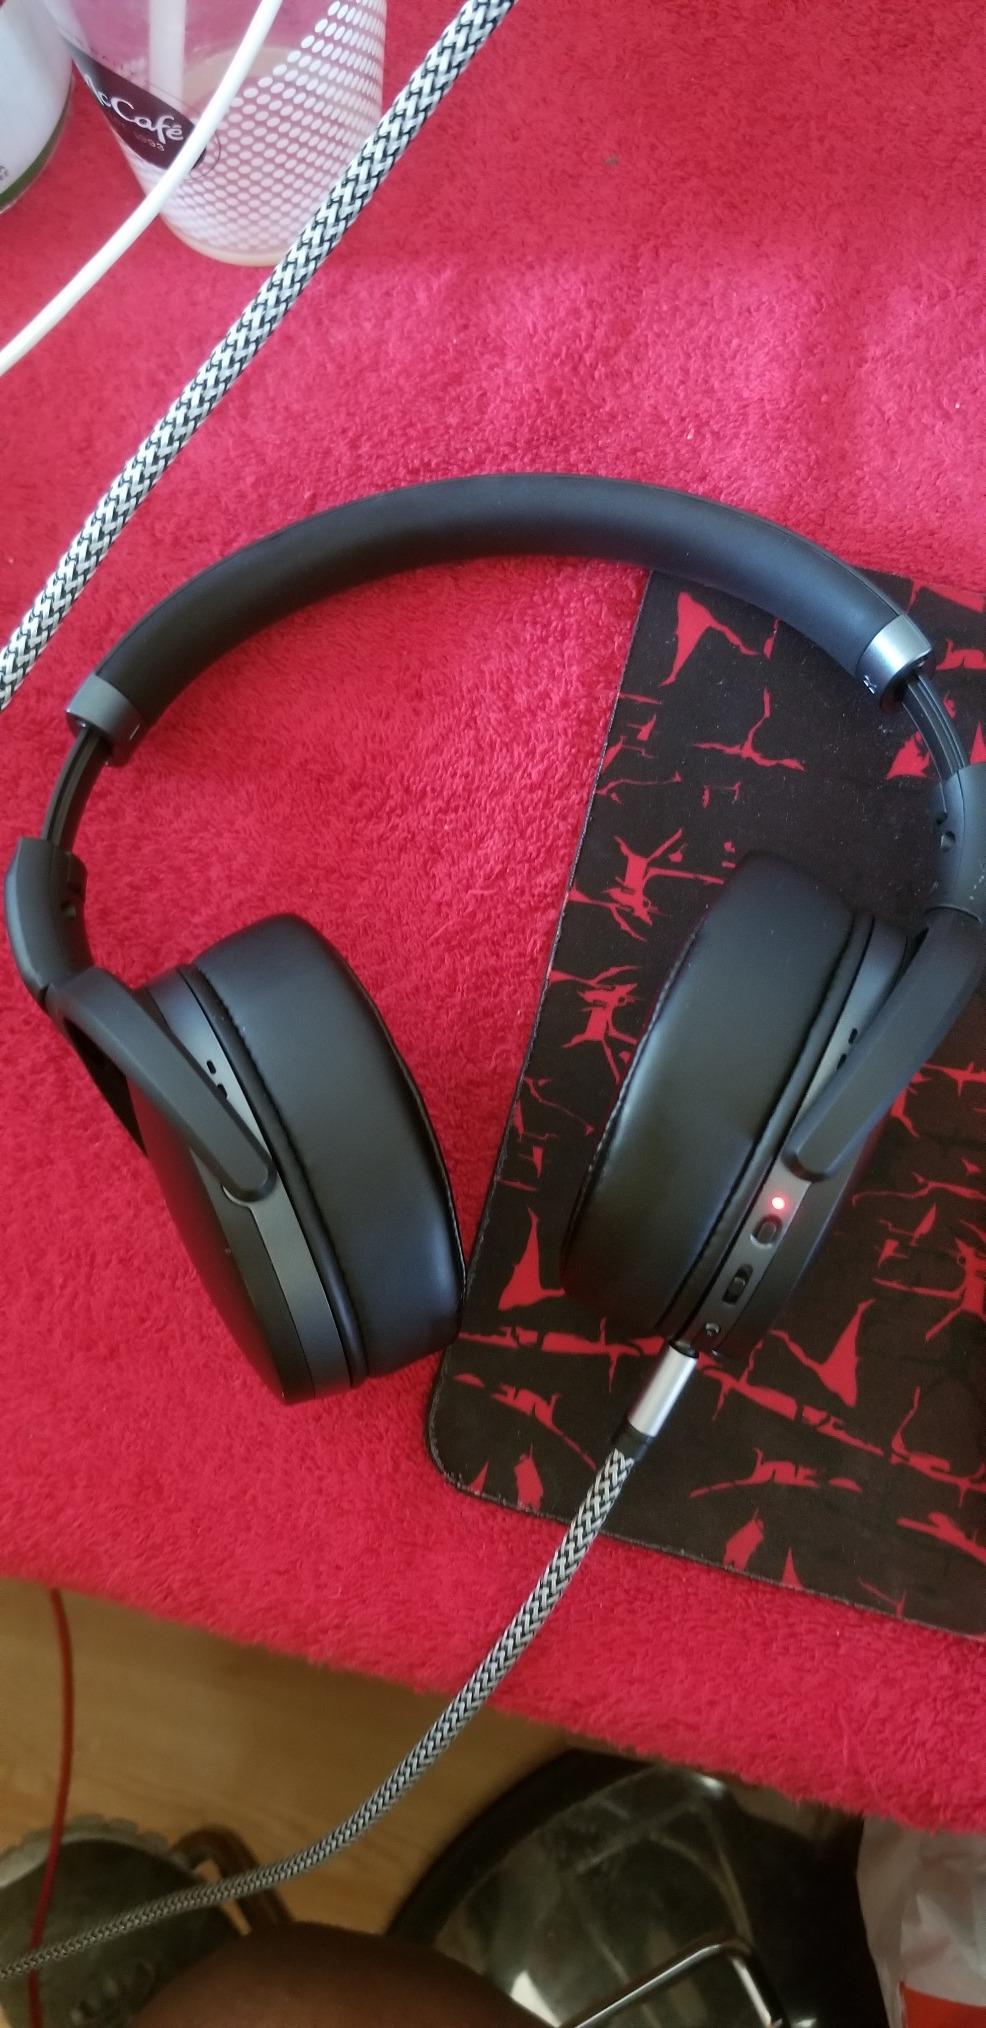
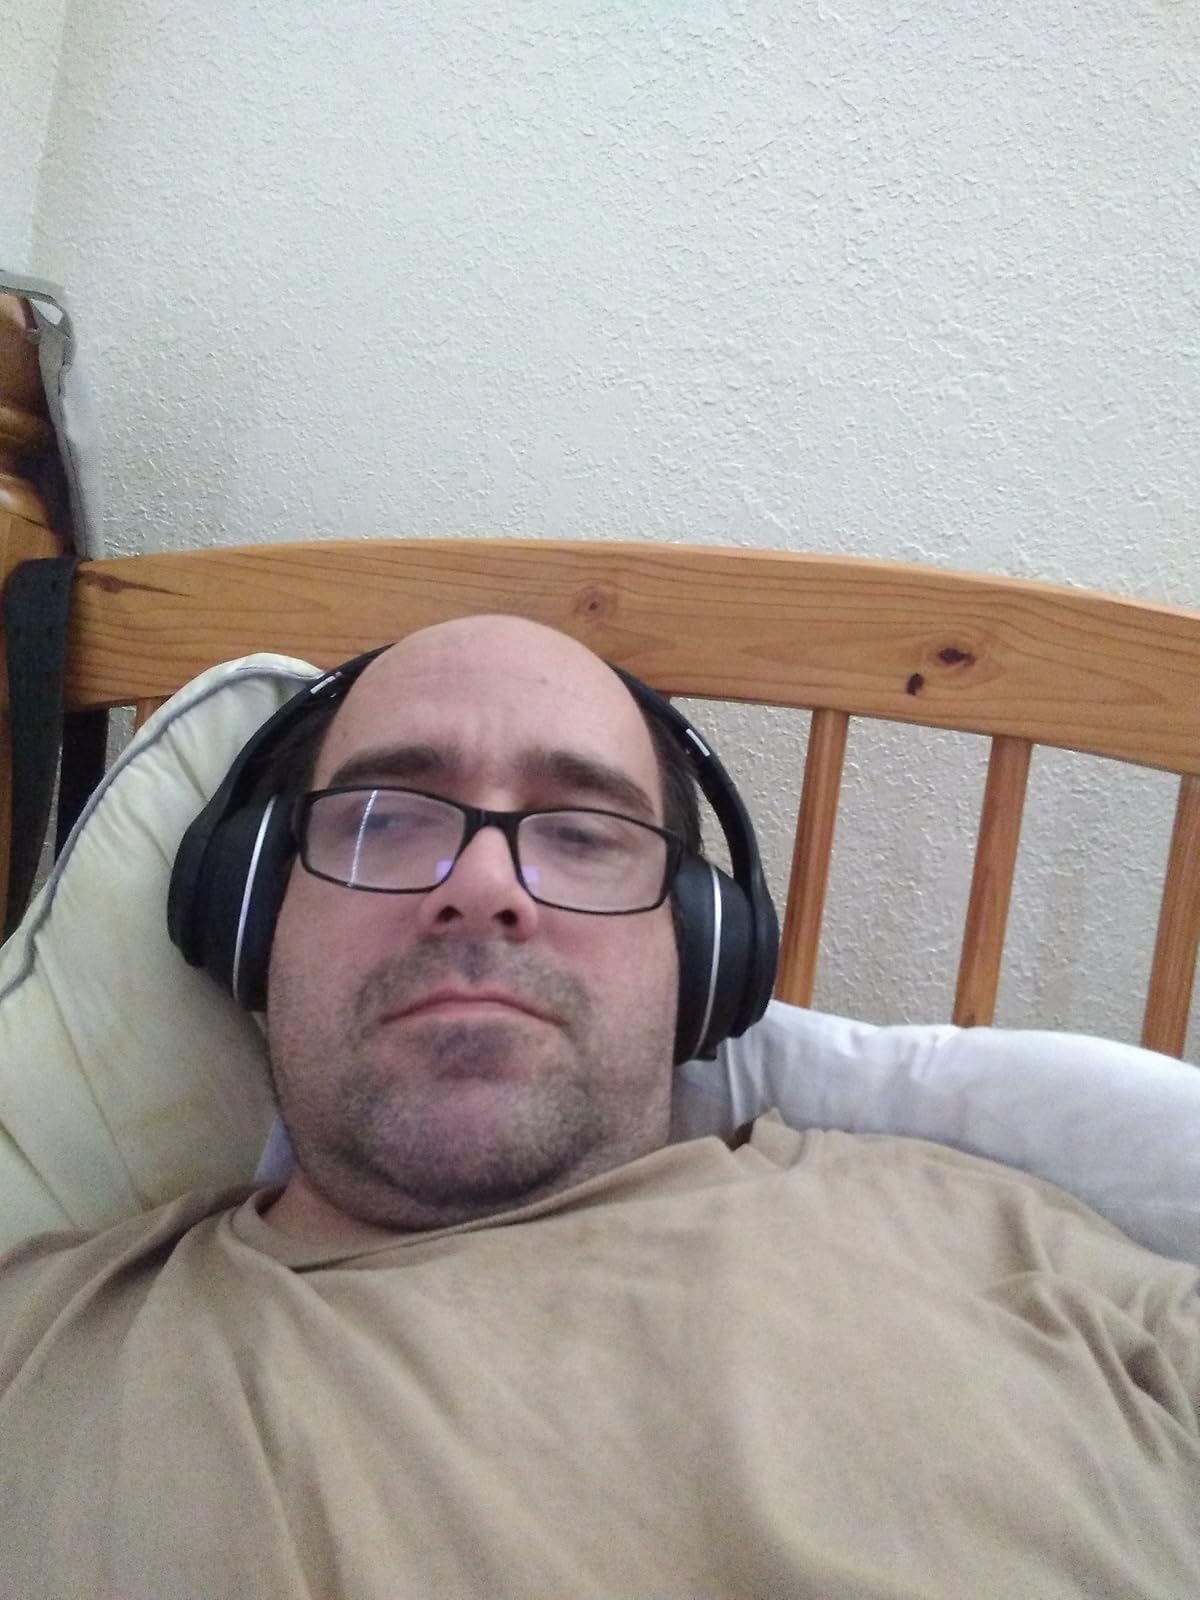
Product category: headphones
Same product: no